Roland Hayes

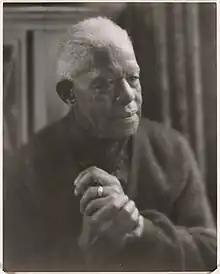
Hayes in 1962

Hayes did not perform very much from the 1940s to the 1970s, but continued yearly concerts at Carnegie Hall in New York and performances at Fisk and other colleges. In 1966, he was awarded the degree of Honorary Doctorate of Music from The Hartt School of Music, University of Hartford. Hayes continued to perform until the age of 85, when he gave his last concert at the Longy School of Music in Cambridge. He was able to purchase the land in Georgia on which he had grown up as a child.